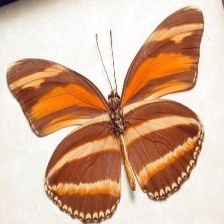
Species: BANDED ORANGE HELICONIAN